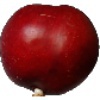
Label: nectarine